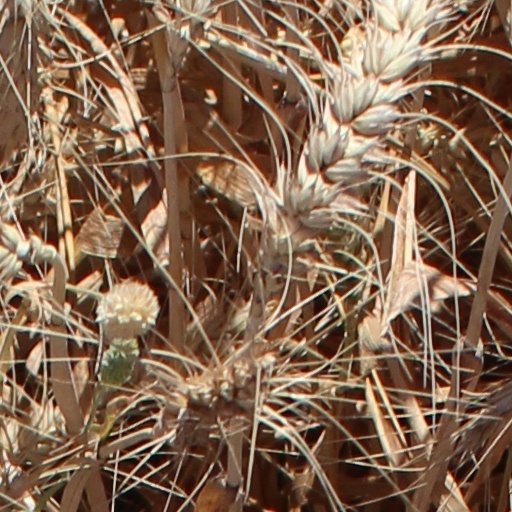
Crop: wheat